Johann Gustav Stickel

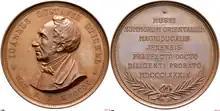
Medal Johann Gustav Stickel 1889

In 1889 he received a medal honouring his work as a scientist and as curator of the Grand Ducal Oriental Coin Cabinet. The medal was commissioned by the Grand Duke Charles Alexander of Saxe-Weimar-Einsenach.